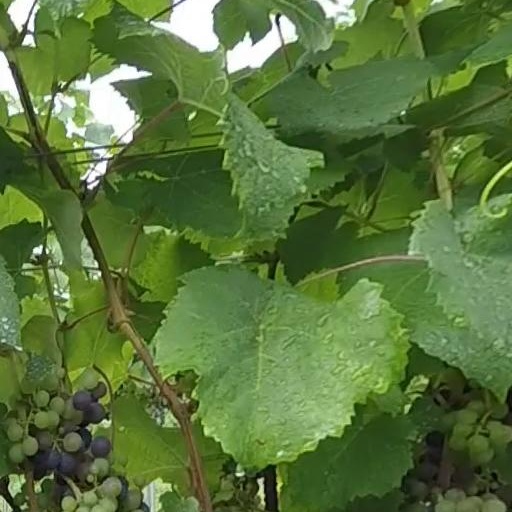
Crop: grape